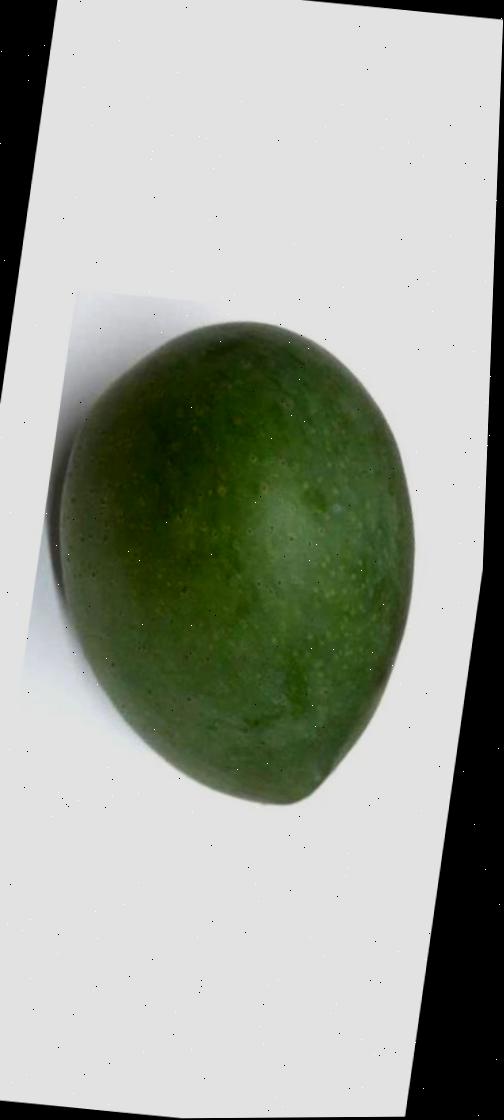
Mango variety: Ashshina Zhinuk